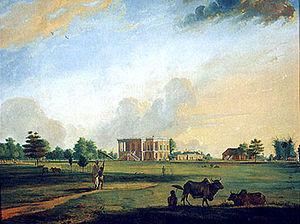
Frans Balthazar Solvyns, né le 6 juillet 1760 à Anvers où il meurt le 10 octobre 1824, est un peintre et graveur belge. Il vécut à Calcutta de 1791 à 1803. Ses gravures constituent un témoignage sur Calcutta au XVIIIᵉ siècle, son histoire, ses habitants et leurs coutumes. La variété des sujets qu'il a traités et son approche systématique font de lui un pionnier de l'approche ethnographique de la population indienne. Son travail a eu une influence importante sur la peinture indienne du XIXᵉ siècle.